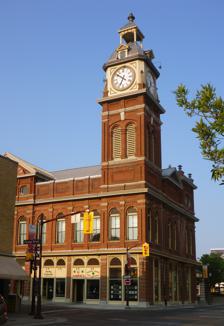
Building: Market Hall (Peterborough, Ontario)
Country: Canada
Year built: 1890
Performing arts centre in Peterborough, Ontario, Canada Market Hall Market Hall in 2011 General information Architectural style Italianate Address 140 Charlotte Street Peterborough , Ontario K9J 2T8 Coordinates 44°18′13.428″N 78°19′10.452″W / 44.30373000°N 78.31957000°W / 44.30373000; -78.31957000 Groundbreaking 1889 Opened 1890 Design and construction Architect(s) John E. Belcher Website markethall .org Market Hall is a commercial building and performing arts centre in the downtown core of Peterborough , Ontario , Canada. Originally built as the city's market hall , it has housed a variety of tenants since and has been home to the Market Hall Performing Arts Centre since 1998. Market Hall is the work of prominent local architect John E. Belcher in the Italianate style and is one of few surviving 19th-century market halls in Ontario. The clock tower is a local landmark. The building is designated by the City of Peterborough under Part IV of the Ontario Heritage Act by By-Law 1977-78 as being of cultural heritage value or interest. History In 1889, Peterborough's town council approved plans for the construction of a new market hall. The building was to replace an earlier market hall on Water Street built in 1851. The cornerstone was laid on 26 November 1889 by Mayor James Stevenson . The hall was constructed by Thomas Rutherford at a cost of $11,000. The building was completed and opened in 1890. The ground floor houses commercial storefronts while the upper floor served as an indoor market space until the 1950s. After the market left, the second floor housed a gymnasium until the 1980s. In the 1970s, as part of the Ontario Downtown Renewal Program , the department store Eaton's partnered with the provincial government to build shopping malls in the downtown cores of the province's smaller cities, including Peterborough. Market Hall was threatened with demolition during the plans for Peterborough Square but was eventually the only building on the block to be saved and incorporated into the shopping mall. In 1984, the gymnasium on the upper level was converted into a multidisciplinary artist-run centre by Artspace, an artists' centre directed by David Bierk . Due to funding issues, Artspace was forced to drop the performance aspect of its programming and abandon Market Hall in the early 1990s. Arbor Theatre became its primary tenant in the early 1990s. At the same time Public Energy Performing Arts (then Peterborough New Dance) was established to fill the void of Artspace's performance program, using Market Hall as its chief venue. By 1997 there was no primary tenant to manage the venue and plans were put in place to convert it to a bingo hall. The Friends of Market Hall was formed and incorporated as the Market Hall Performing Arts Centre. Professor Thomas Symons launched a successful campaign to raise funds for renovations of the building. In 2011, a $10 million restoration was undertaken. The 'Hall' on the second floor was restored and a 350-seat performance venue was inserted. The newly renovated Market Hall was unveiled on 31 March 2011. References